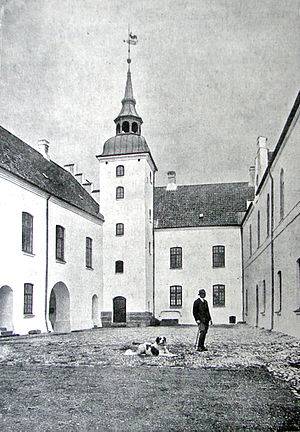
Kokkedal Slot (Nordjylland)
Slottet set fra gårdspladsen
Kokkedal Slot i Torslev Sogn, (Øster Han Herred, Hjørring Amt) er en nordjydsk herregård, og dens historie går helt tilbage til middelalderen.
Kokkedal Slot i Torslev Sogn, er en nordjydsk herregård, og dens historie går helt tilbage til middelalderen.